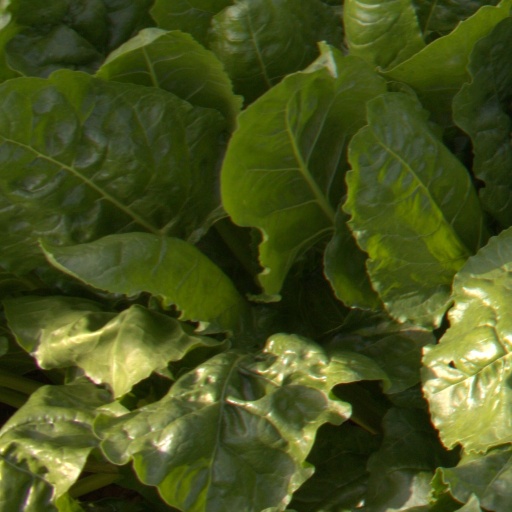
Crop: sugar beet